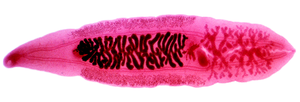
Opisthorchiida est un ordre de vers trématodes. Les larves cercaires de ses membres possèdent des tubes excréteurs qui s'ouvrent au niveau de la queue. Ces vers ne possèdent jamais de stylet buccal.
Clonorchis sinensis appelé communément douve de Chine est un ver plat de petite taille, parasite des mammifères consommant des poissons d'eau douce. Chez l'homme, il est à l'origine de la distomatose hépatique d'Extrême-Orient ou clonorchiase.